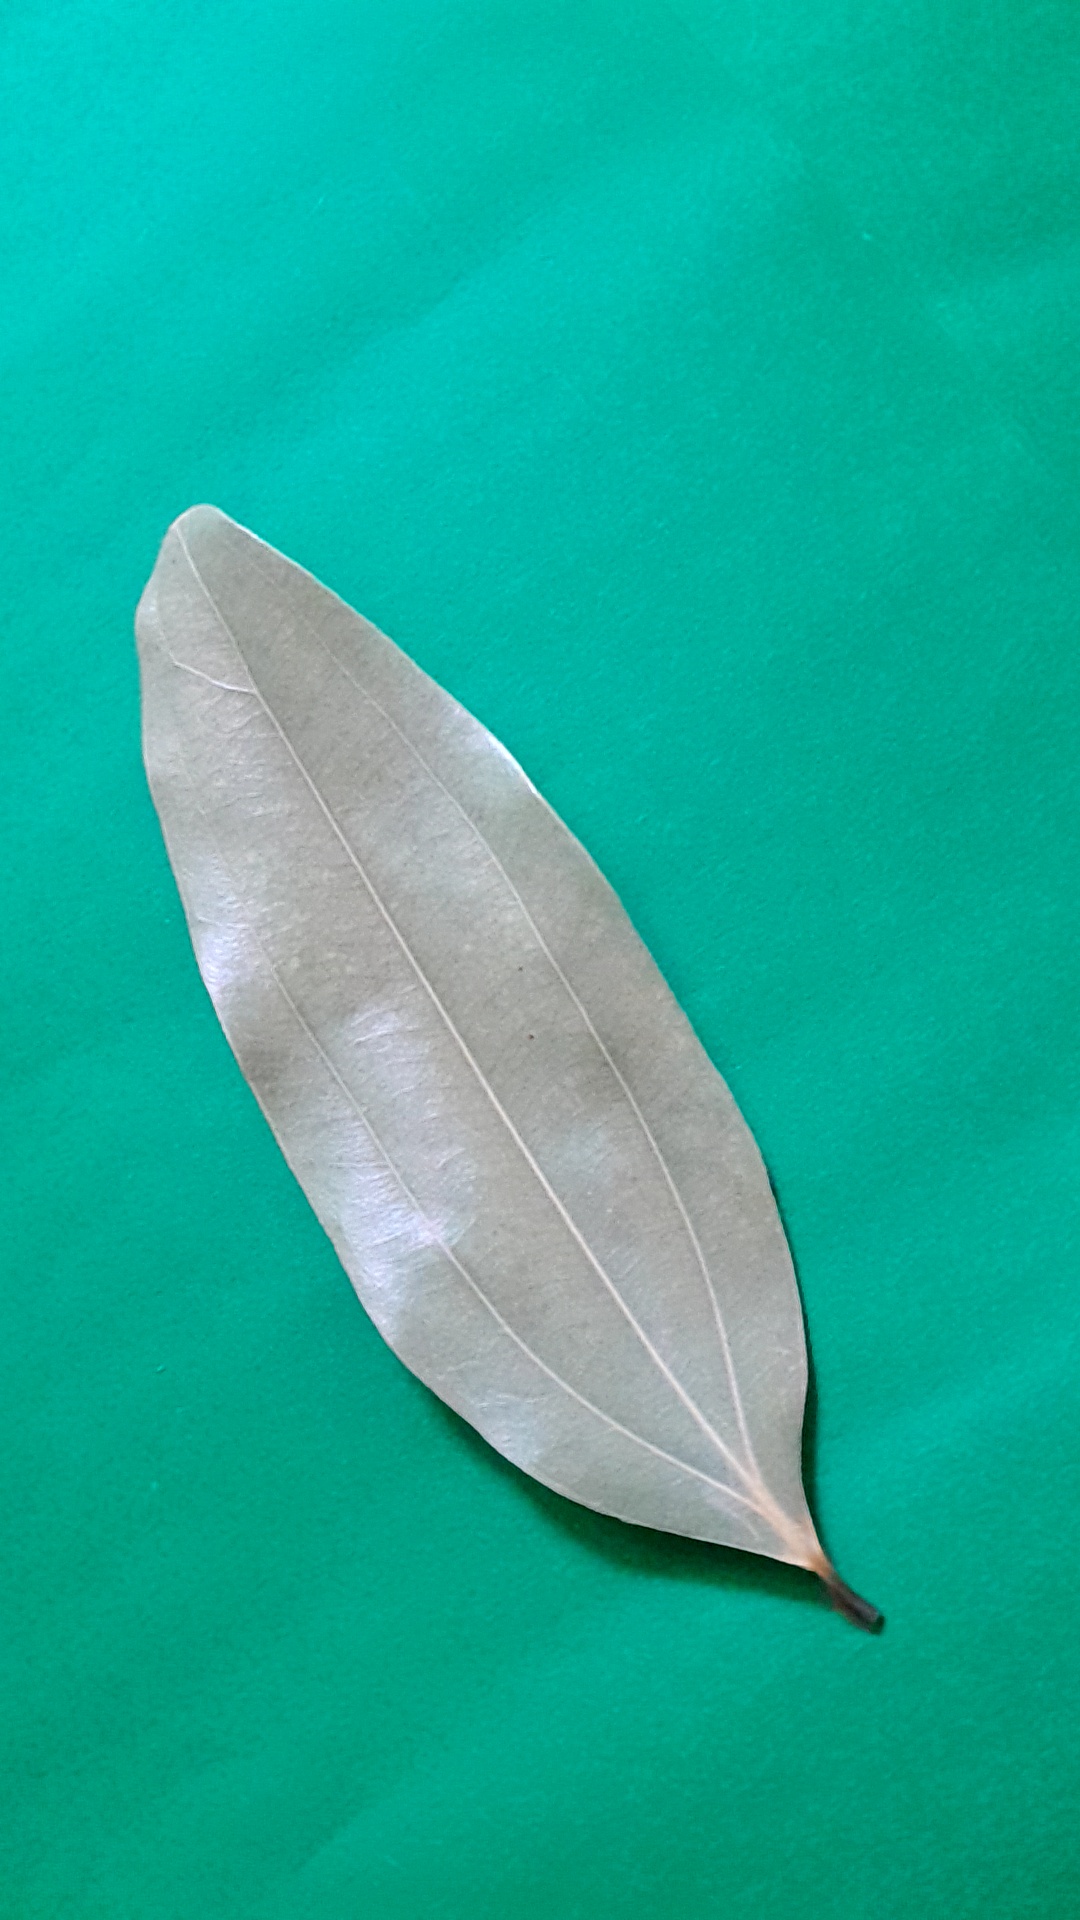
Label: Dry Leaf